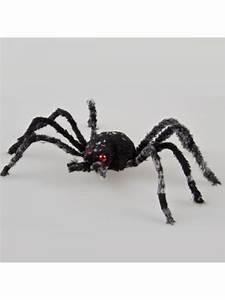
spider